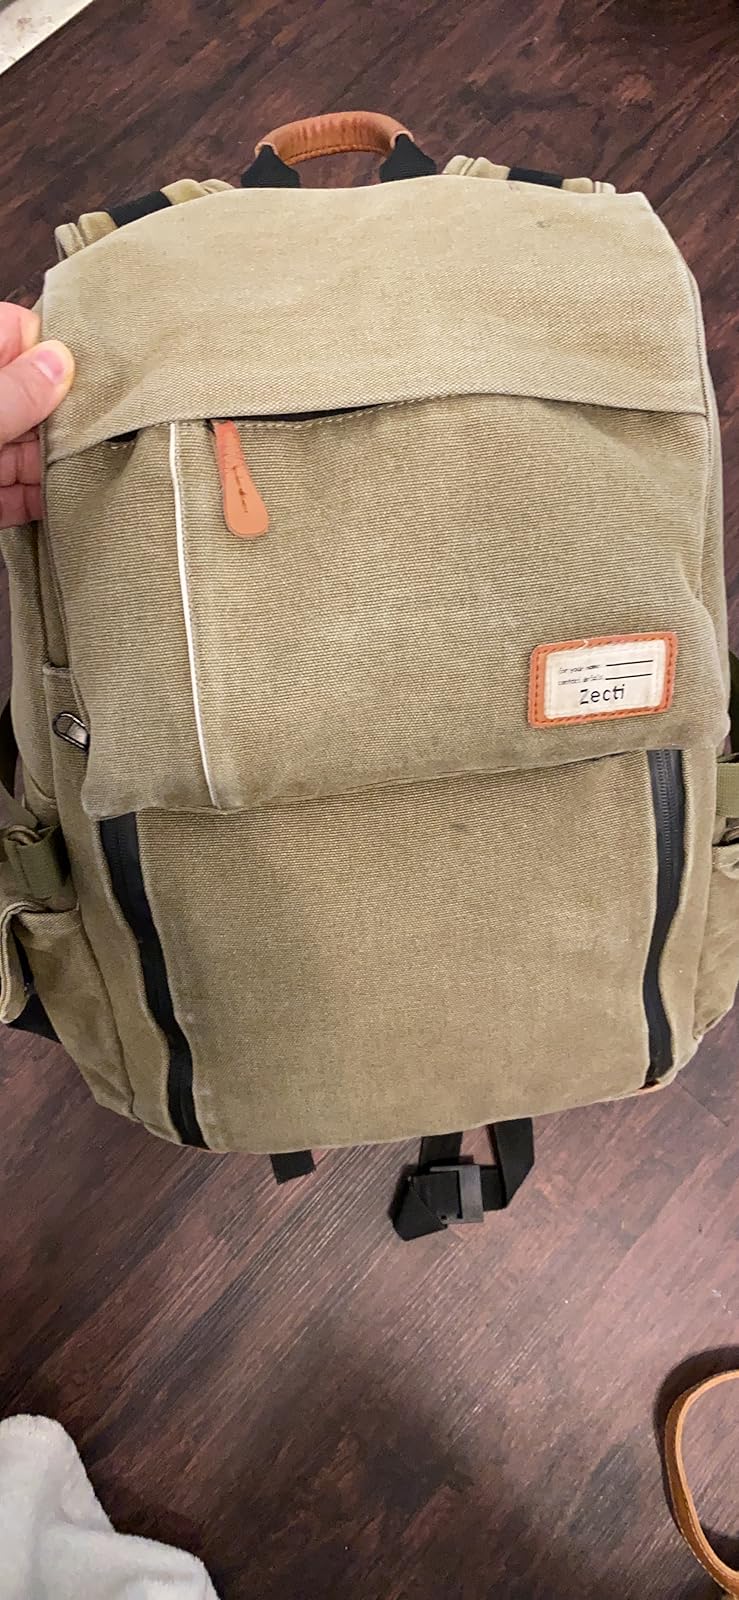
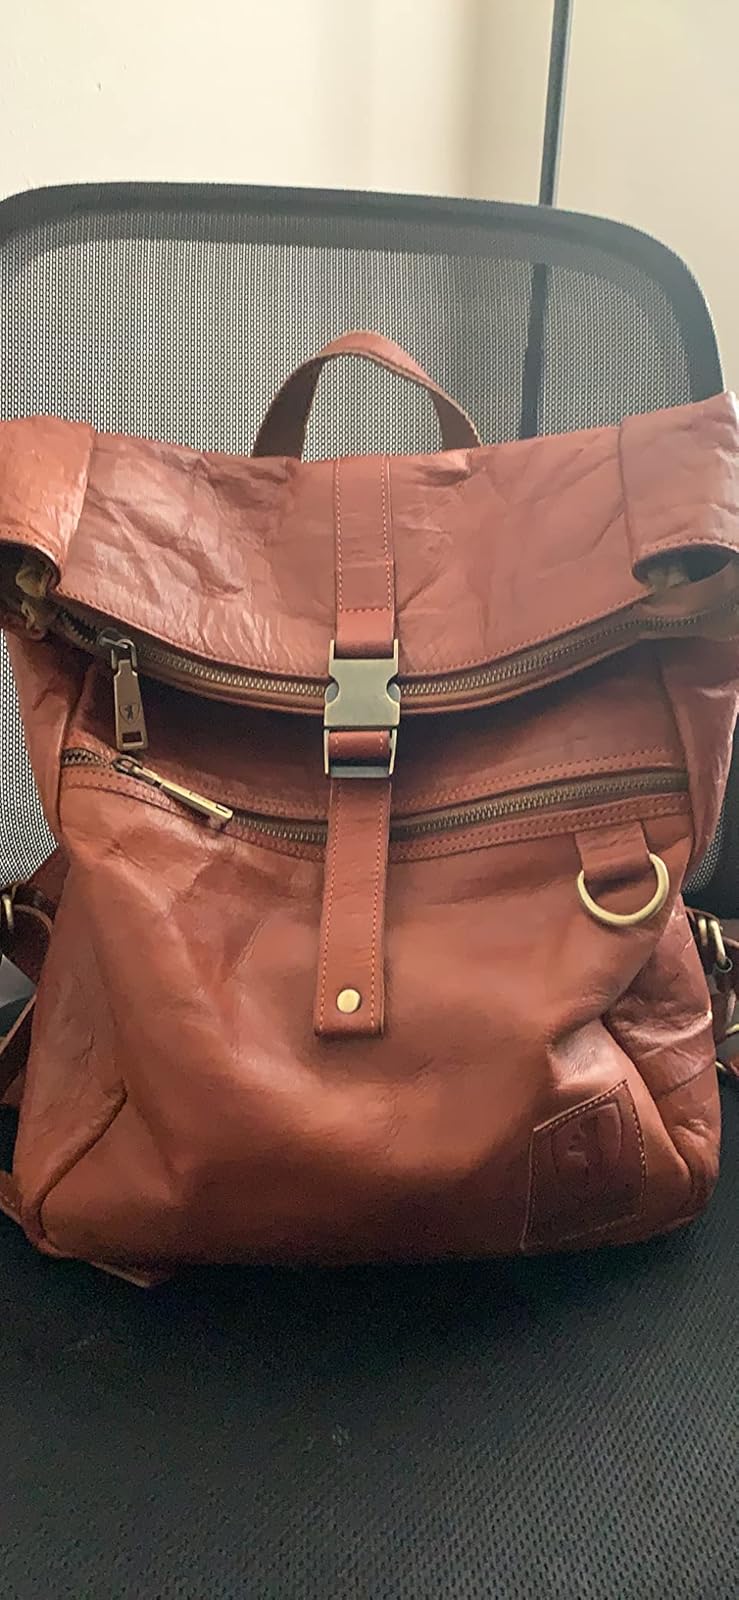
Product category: bag
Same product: no